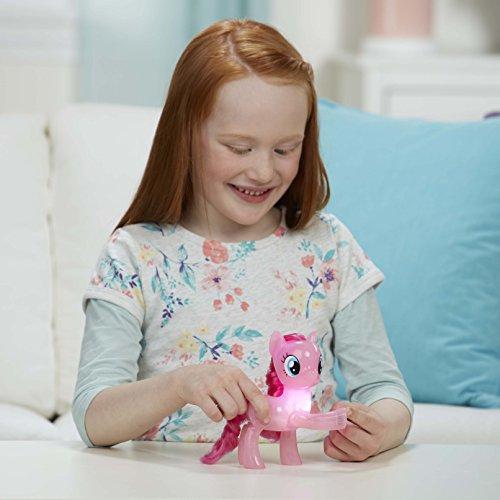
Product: My Little Pony Shining Friends Pinkie Pie Figure
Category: Toys & Games | Dolls & Accessories | Dolls
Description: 5-inch Pinkie Pie figure.
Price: $12.99
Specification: ProductDimensions:2.6x8x9inches|ItemWeight:3.52ounces|ShippingWeight:10.4ounces(Viewshippingratesandpolicies)|DomesticShipping:ItemcanbeshippedwithinU.S.|InternationalShipping:ThisitemcanbeshippedtoselectcountriesoutsideoftheU.S.LearnMore|ASIN:B01N5TPC15|Itemmodelnumber:C1818|Manufacturerrecommendedage:3yearsandup|Batteries:3LR44batteriesrequired.(included)